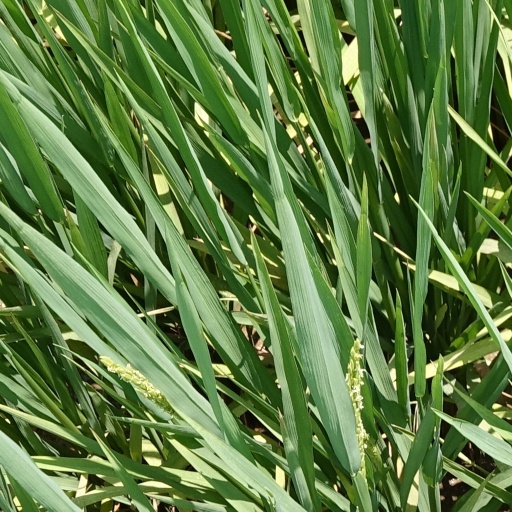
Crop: rice